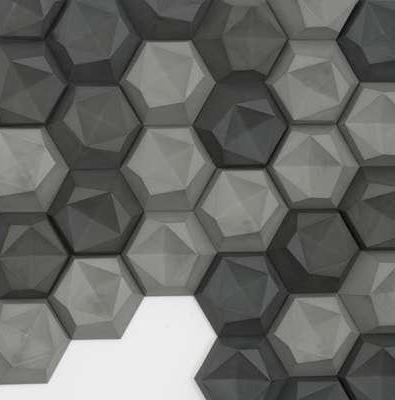
Texture: honeycombed